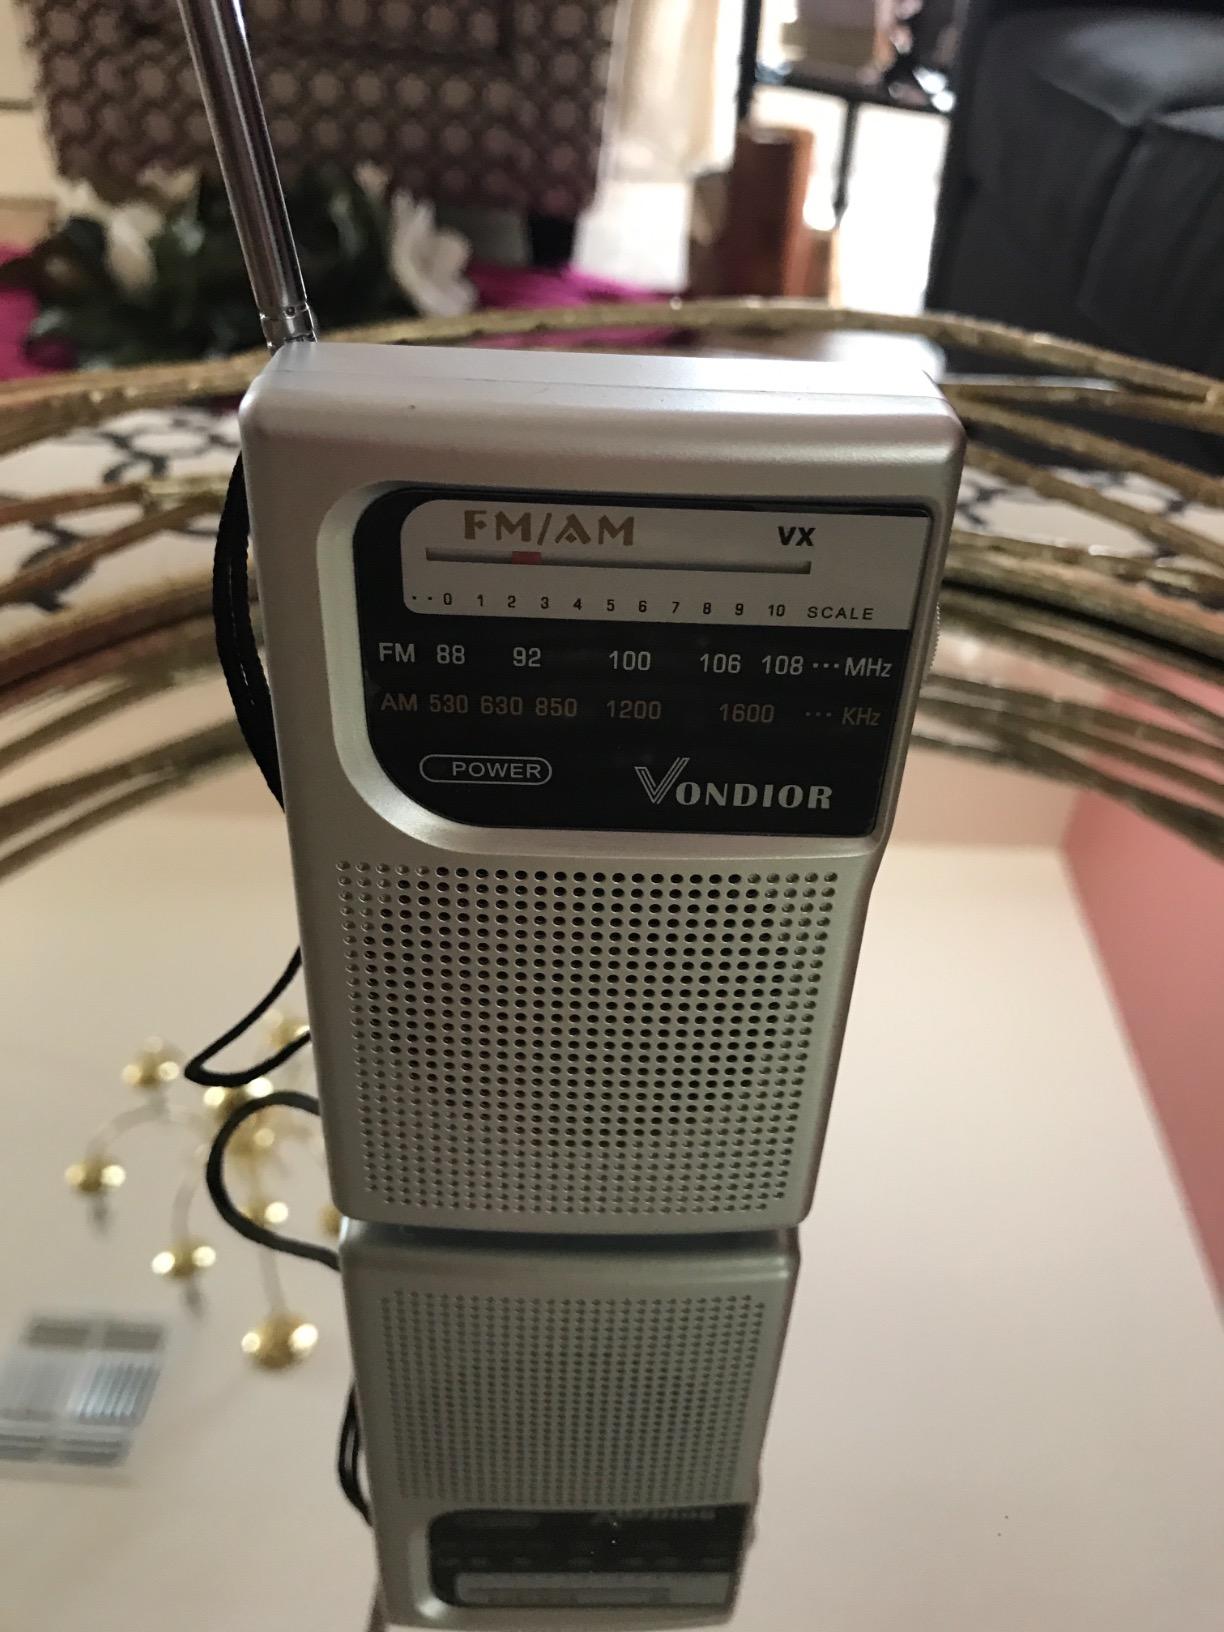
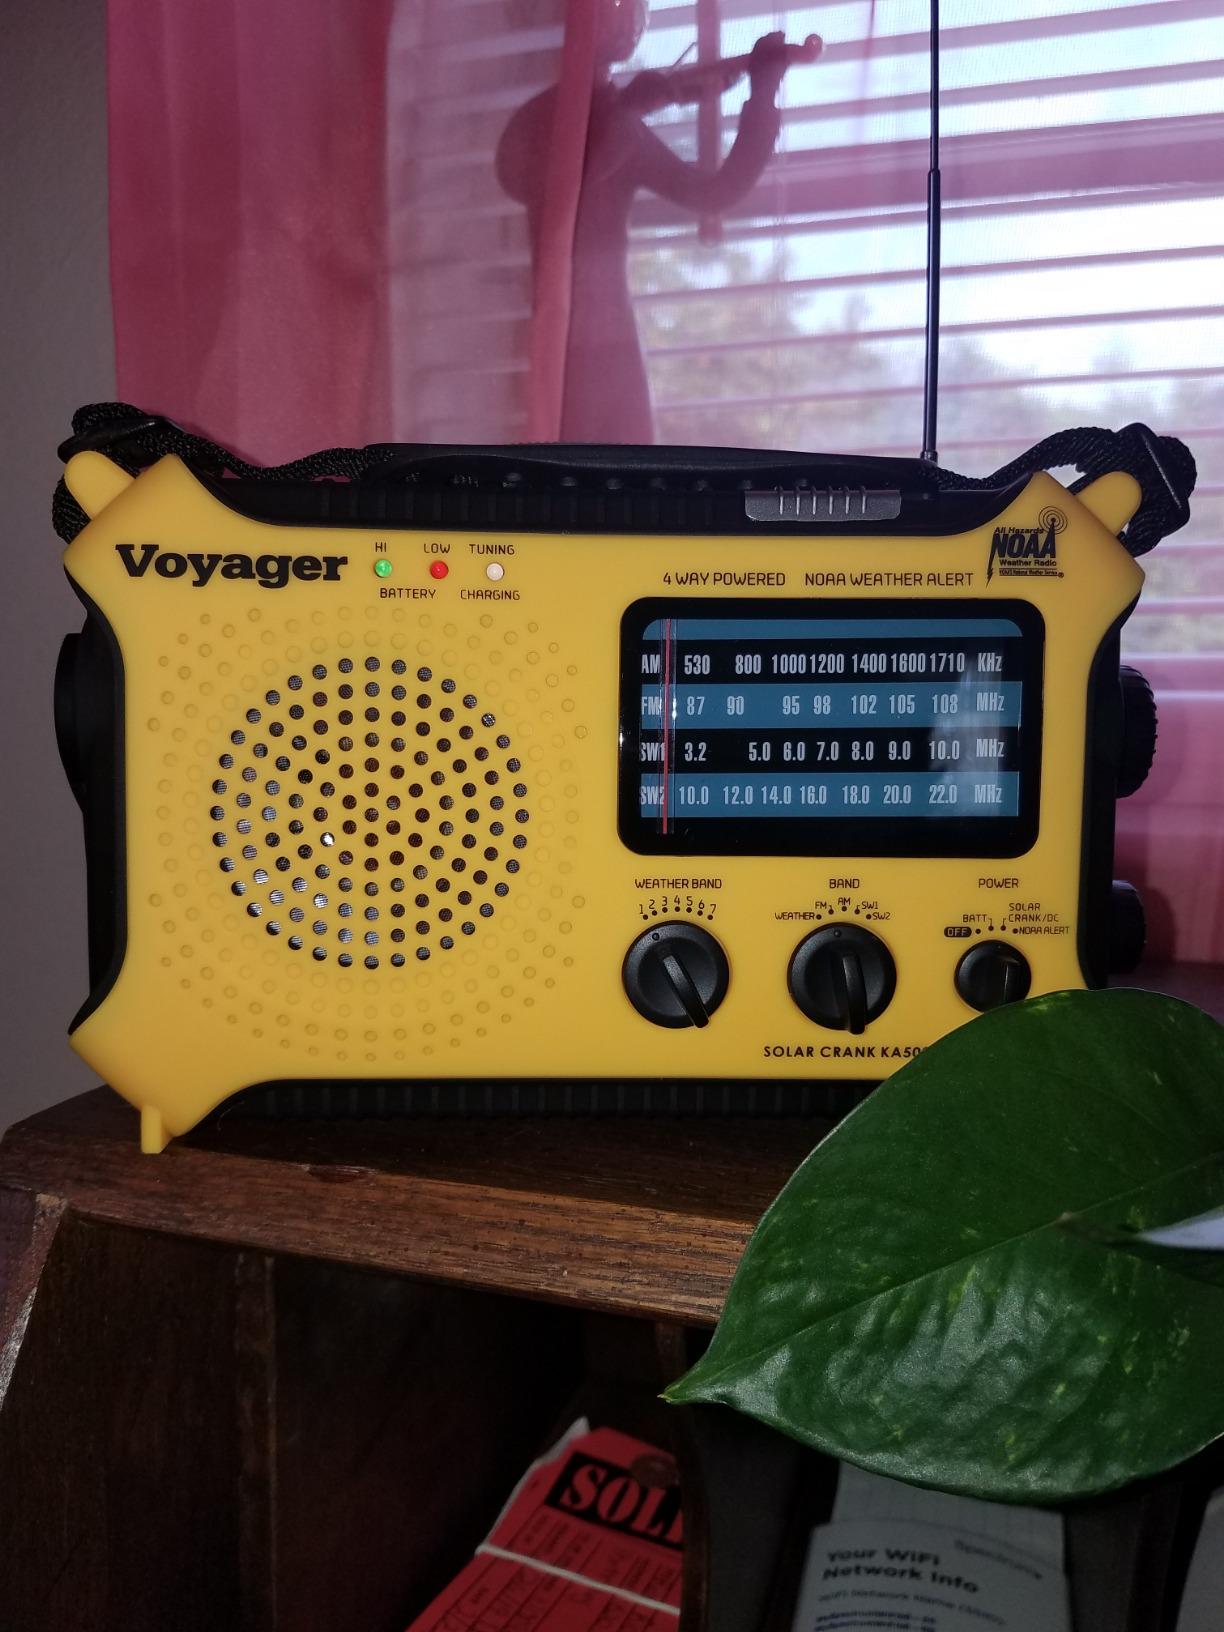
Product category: radio
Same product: no